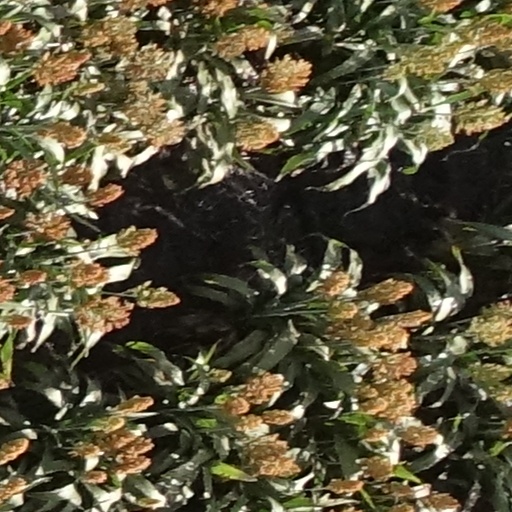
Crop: sorghum